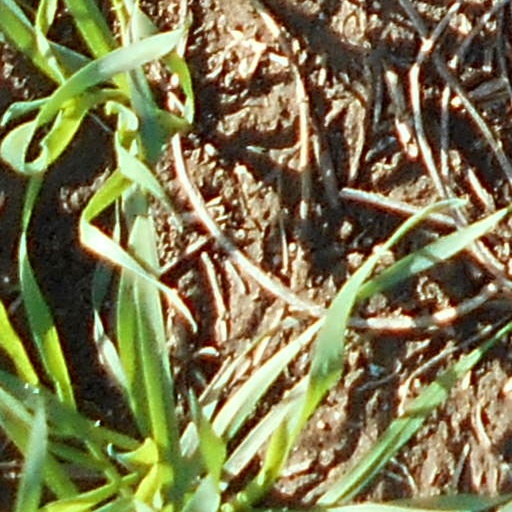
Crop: wheat